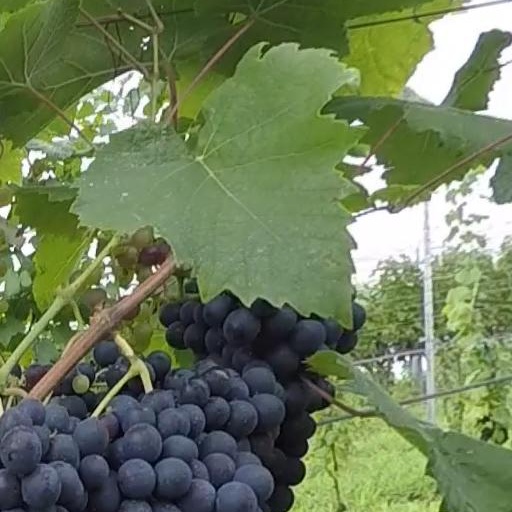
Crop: grape